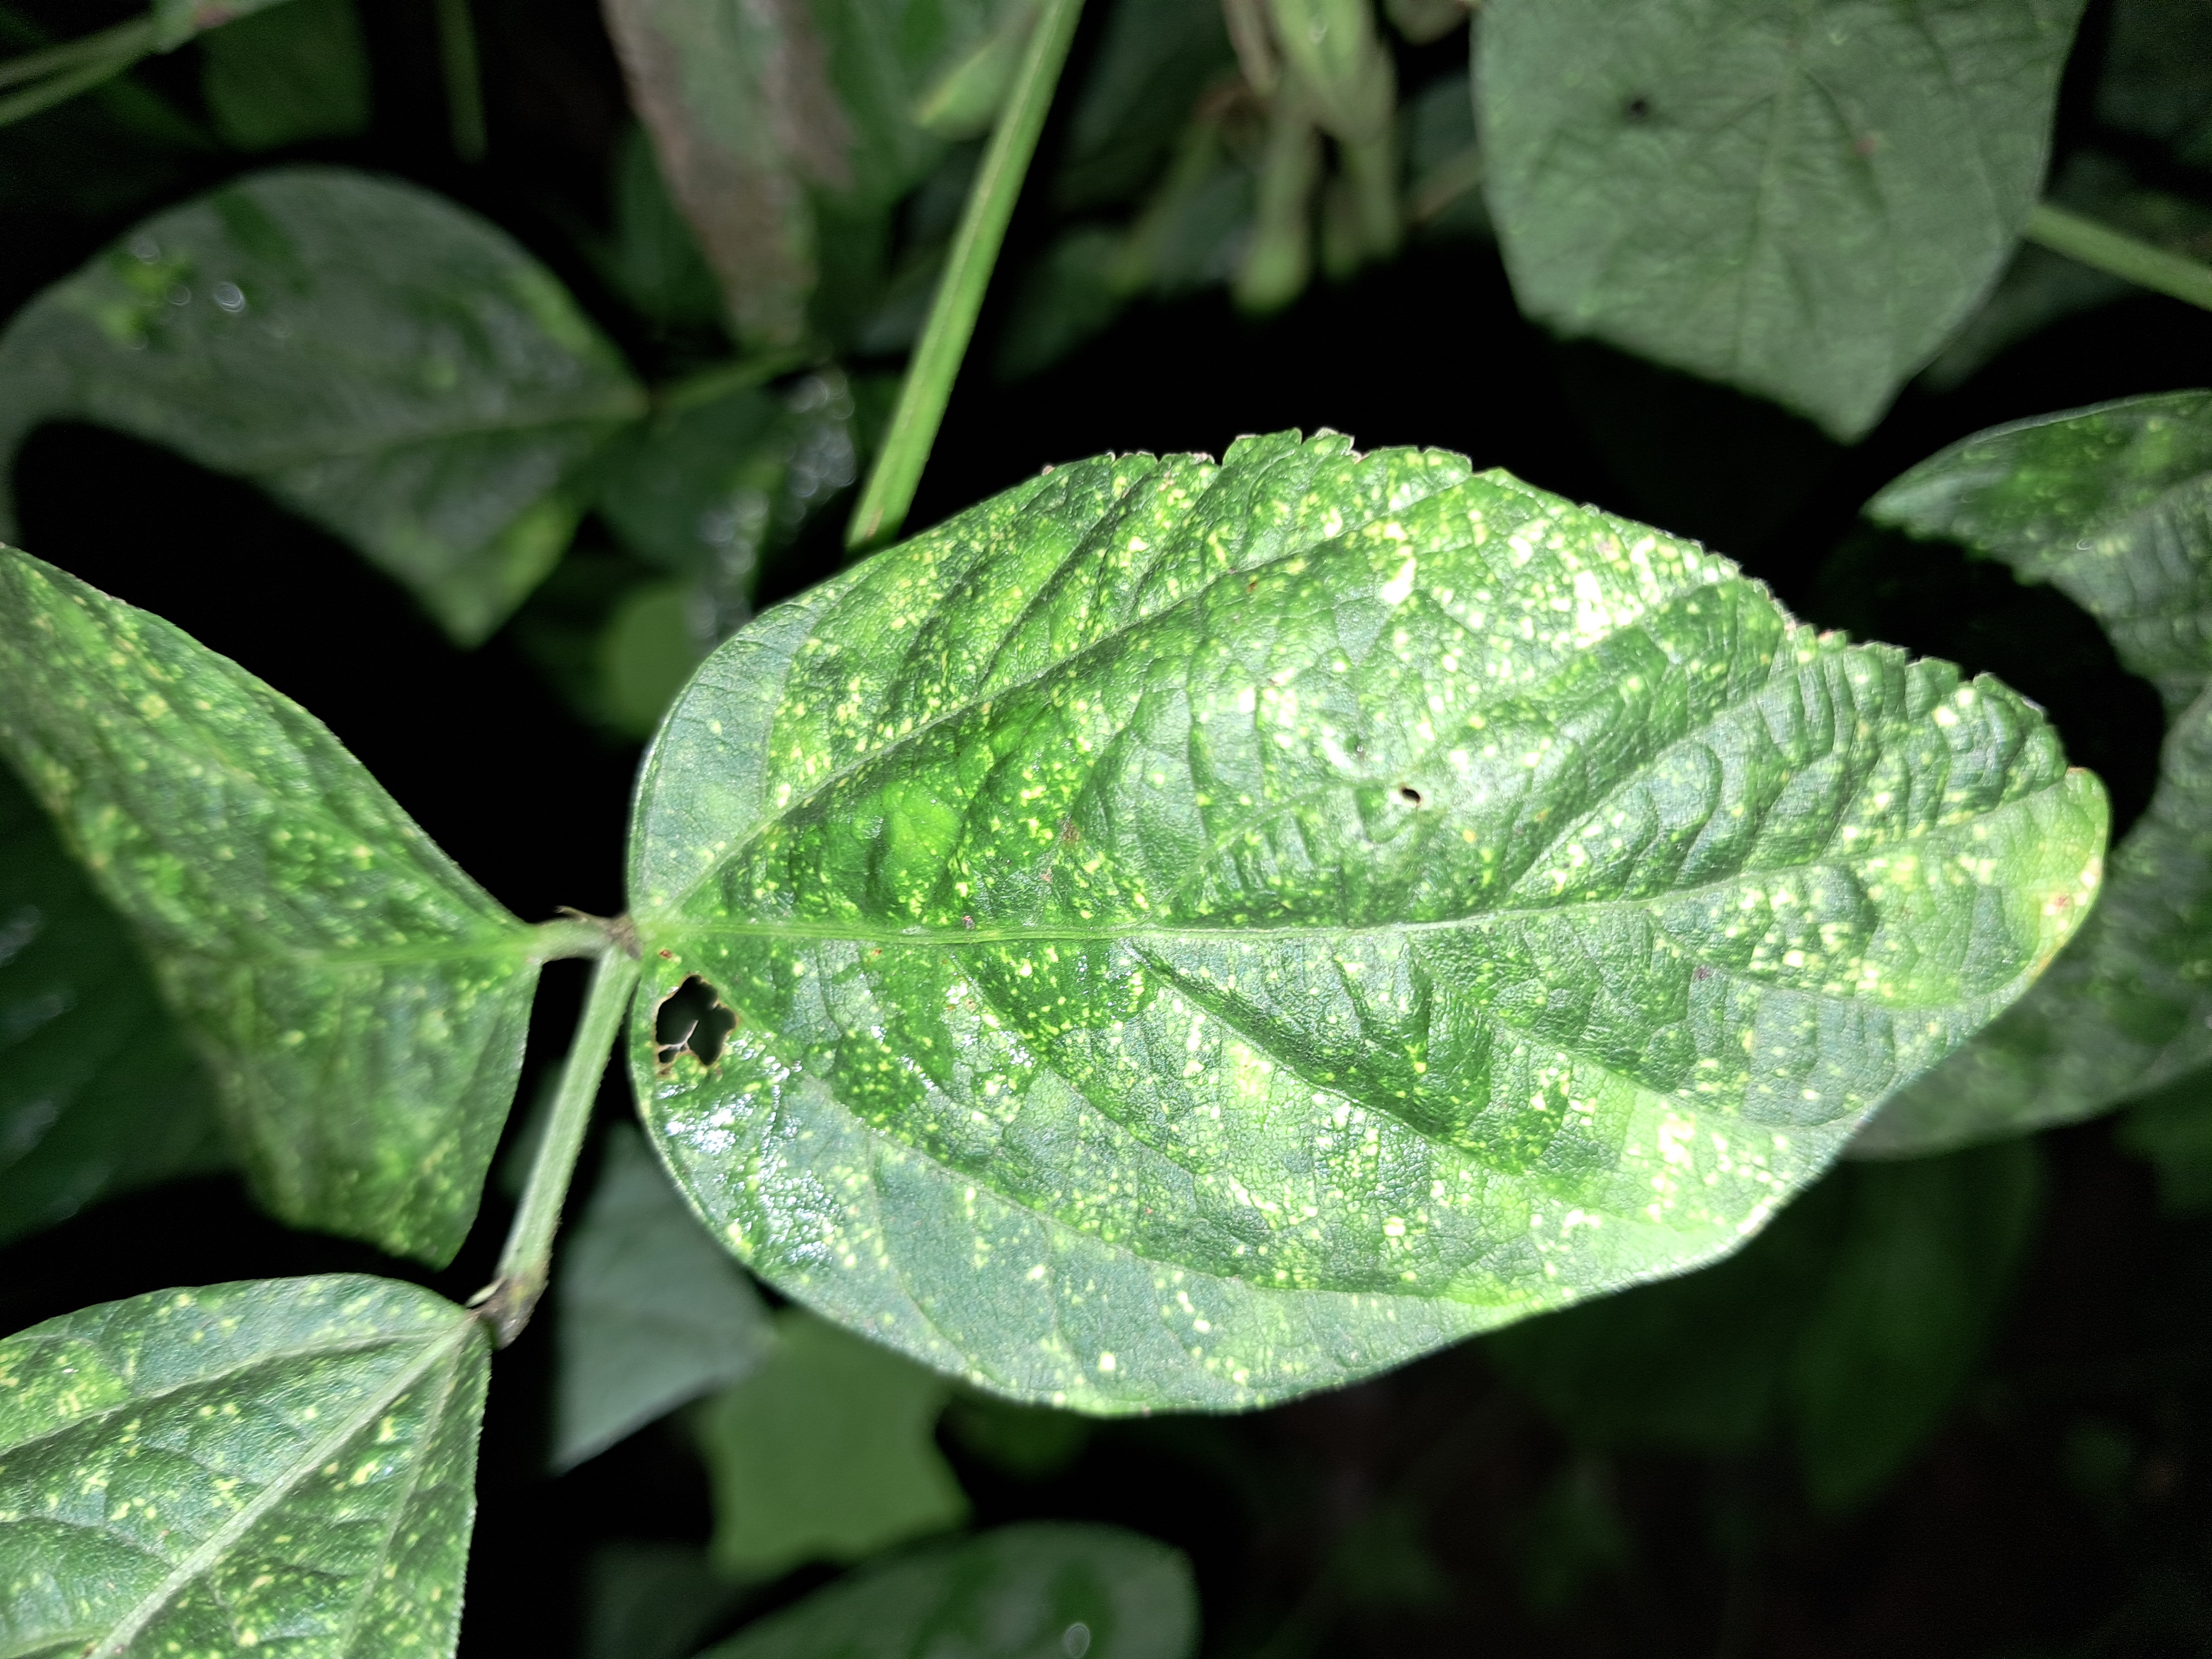
Label: Caterpillar_Semilooper_Pest